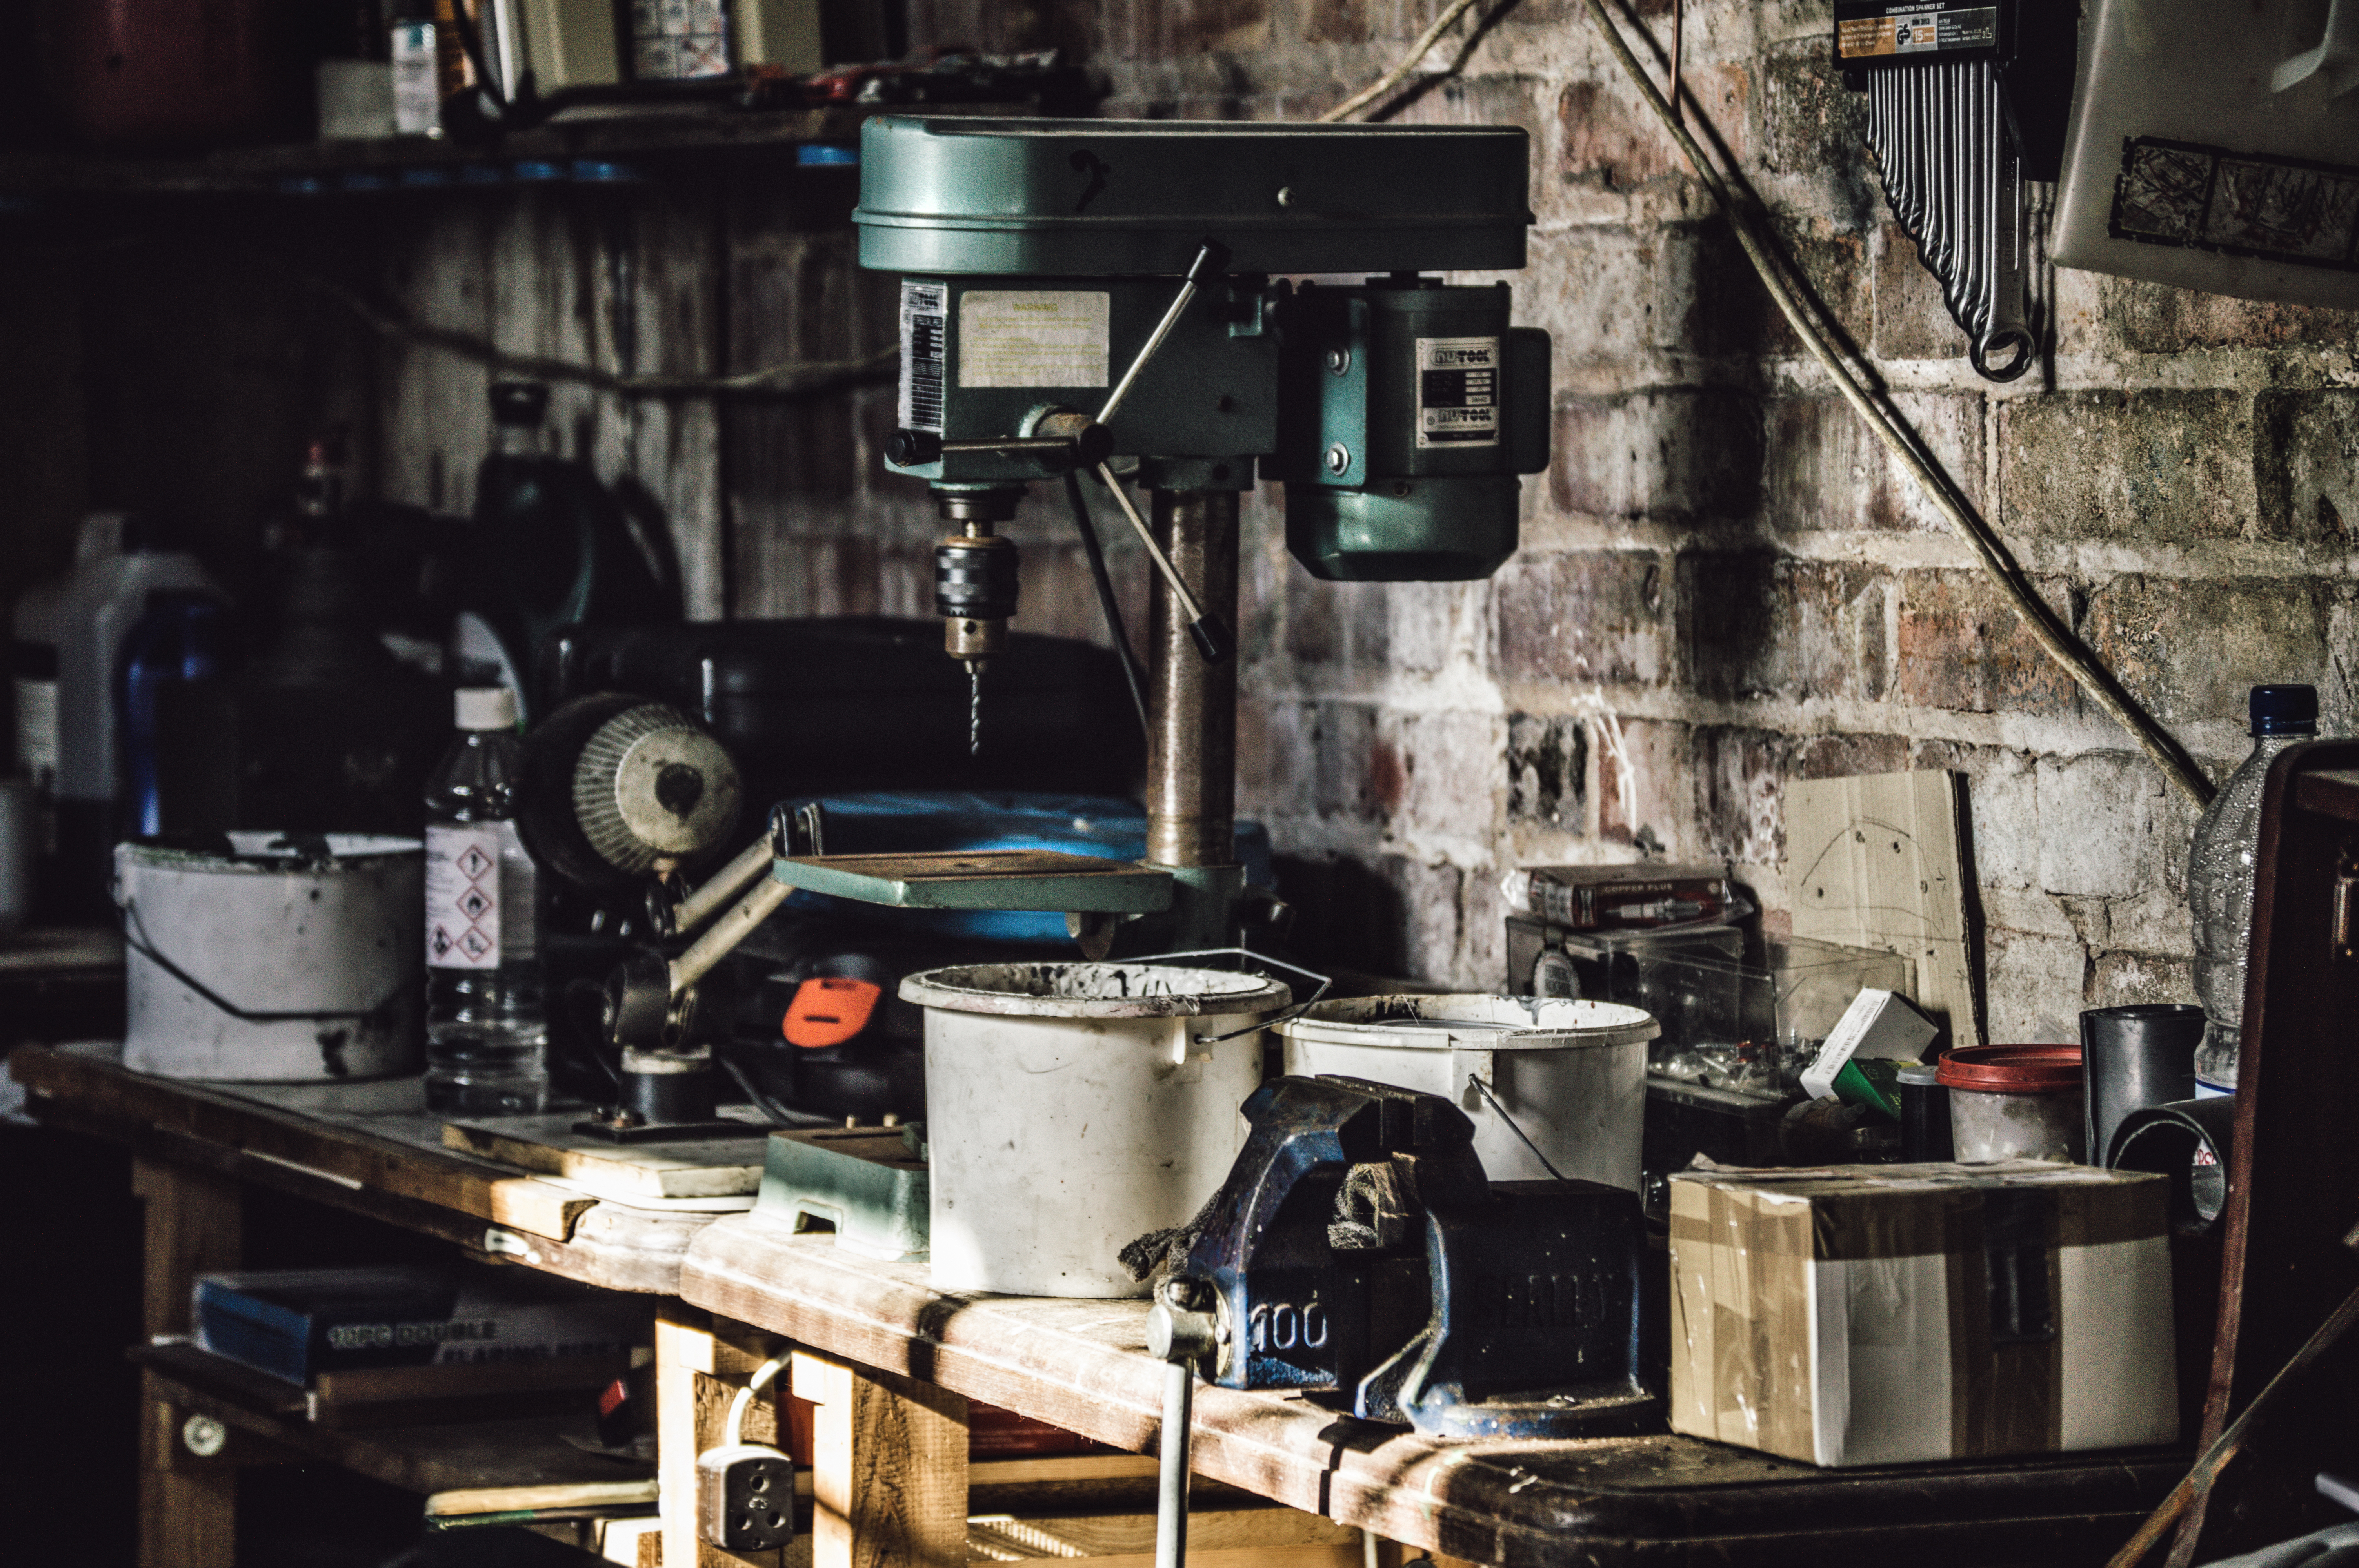
workshop, machine, factory, garage, drill, tools, drums, machine tool, equipments